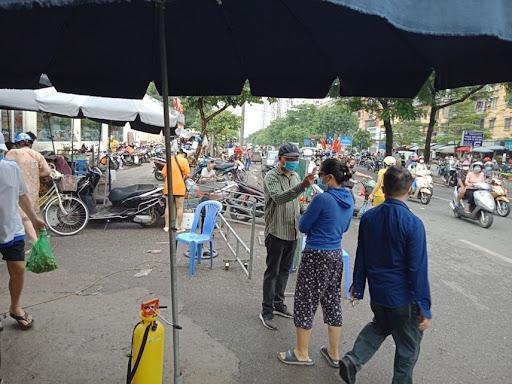
có một người phụ nữ mặc áo khoác xanh đang được một người đàn ông đo thân nhiệt